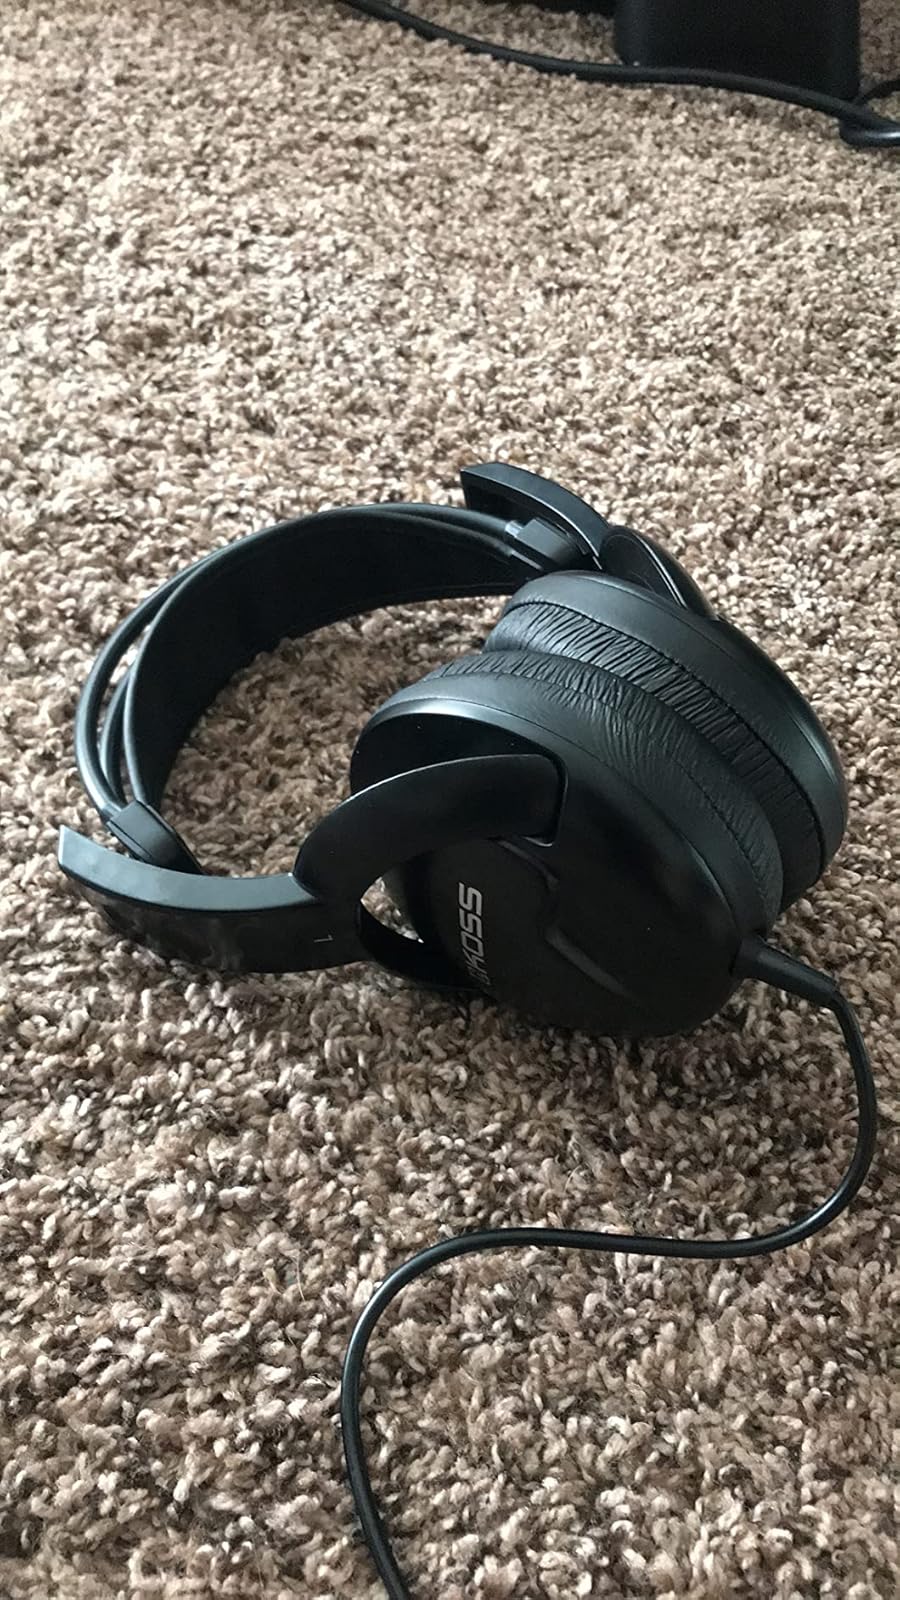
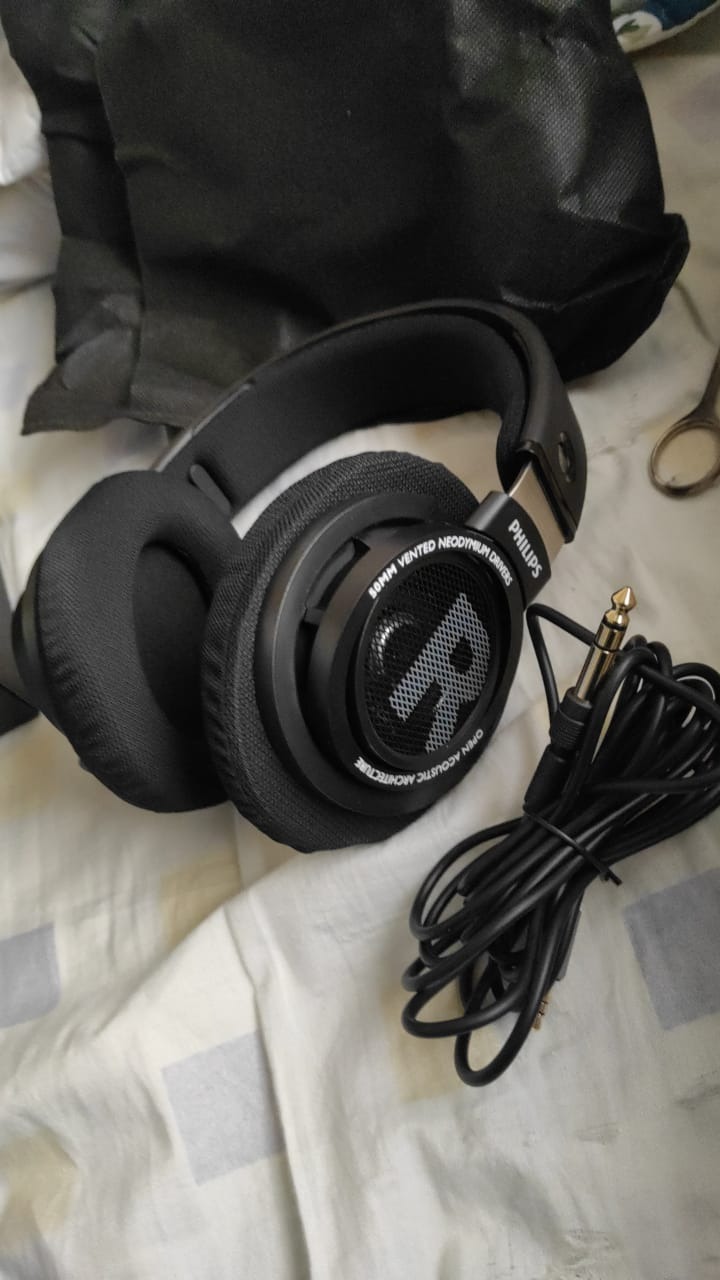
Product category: headphones
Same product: no